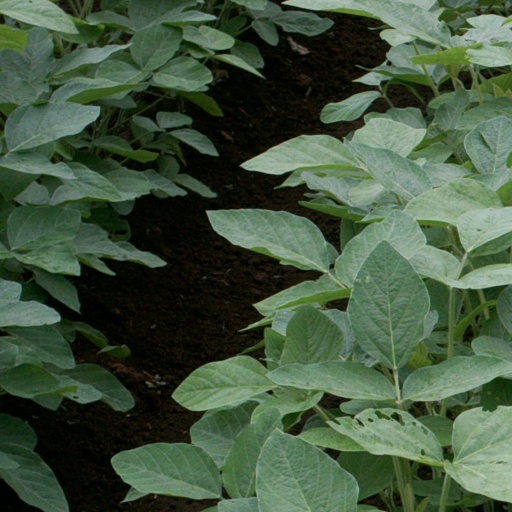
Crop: soybean